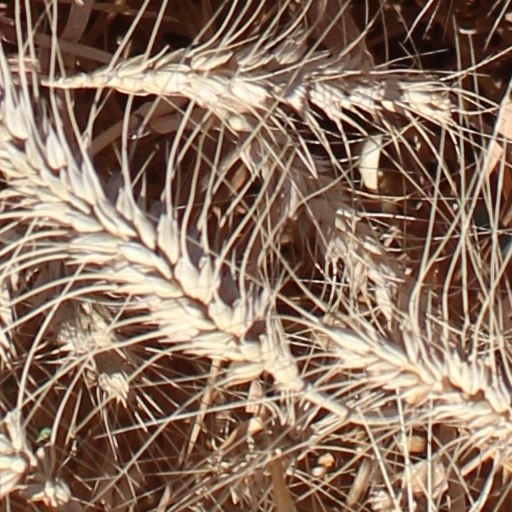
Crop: wheat